Sean Robertson

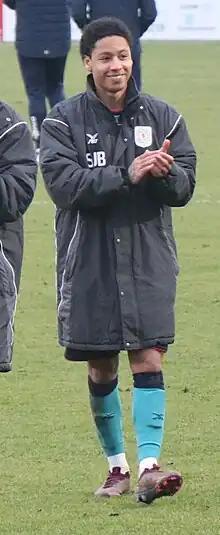
Robertson with Crewe Alexandra in 2023

Sean Dominic Robertson (born 6 June 2001) is a professional footballer who plays as a midfielder.